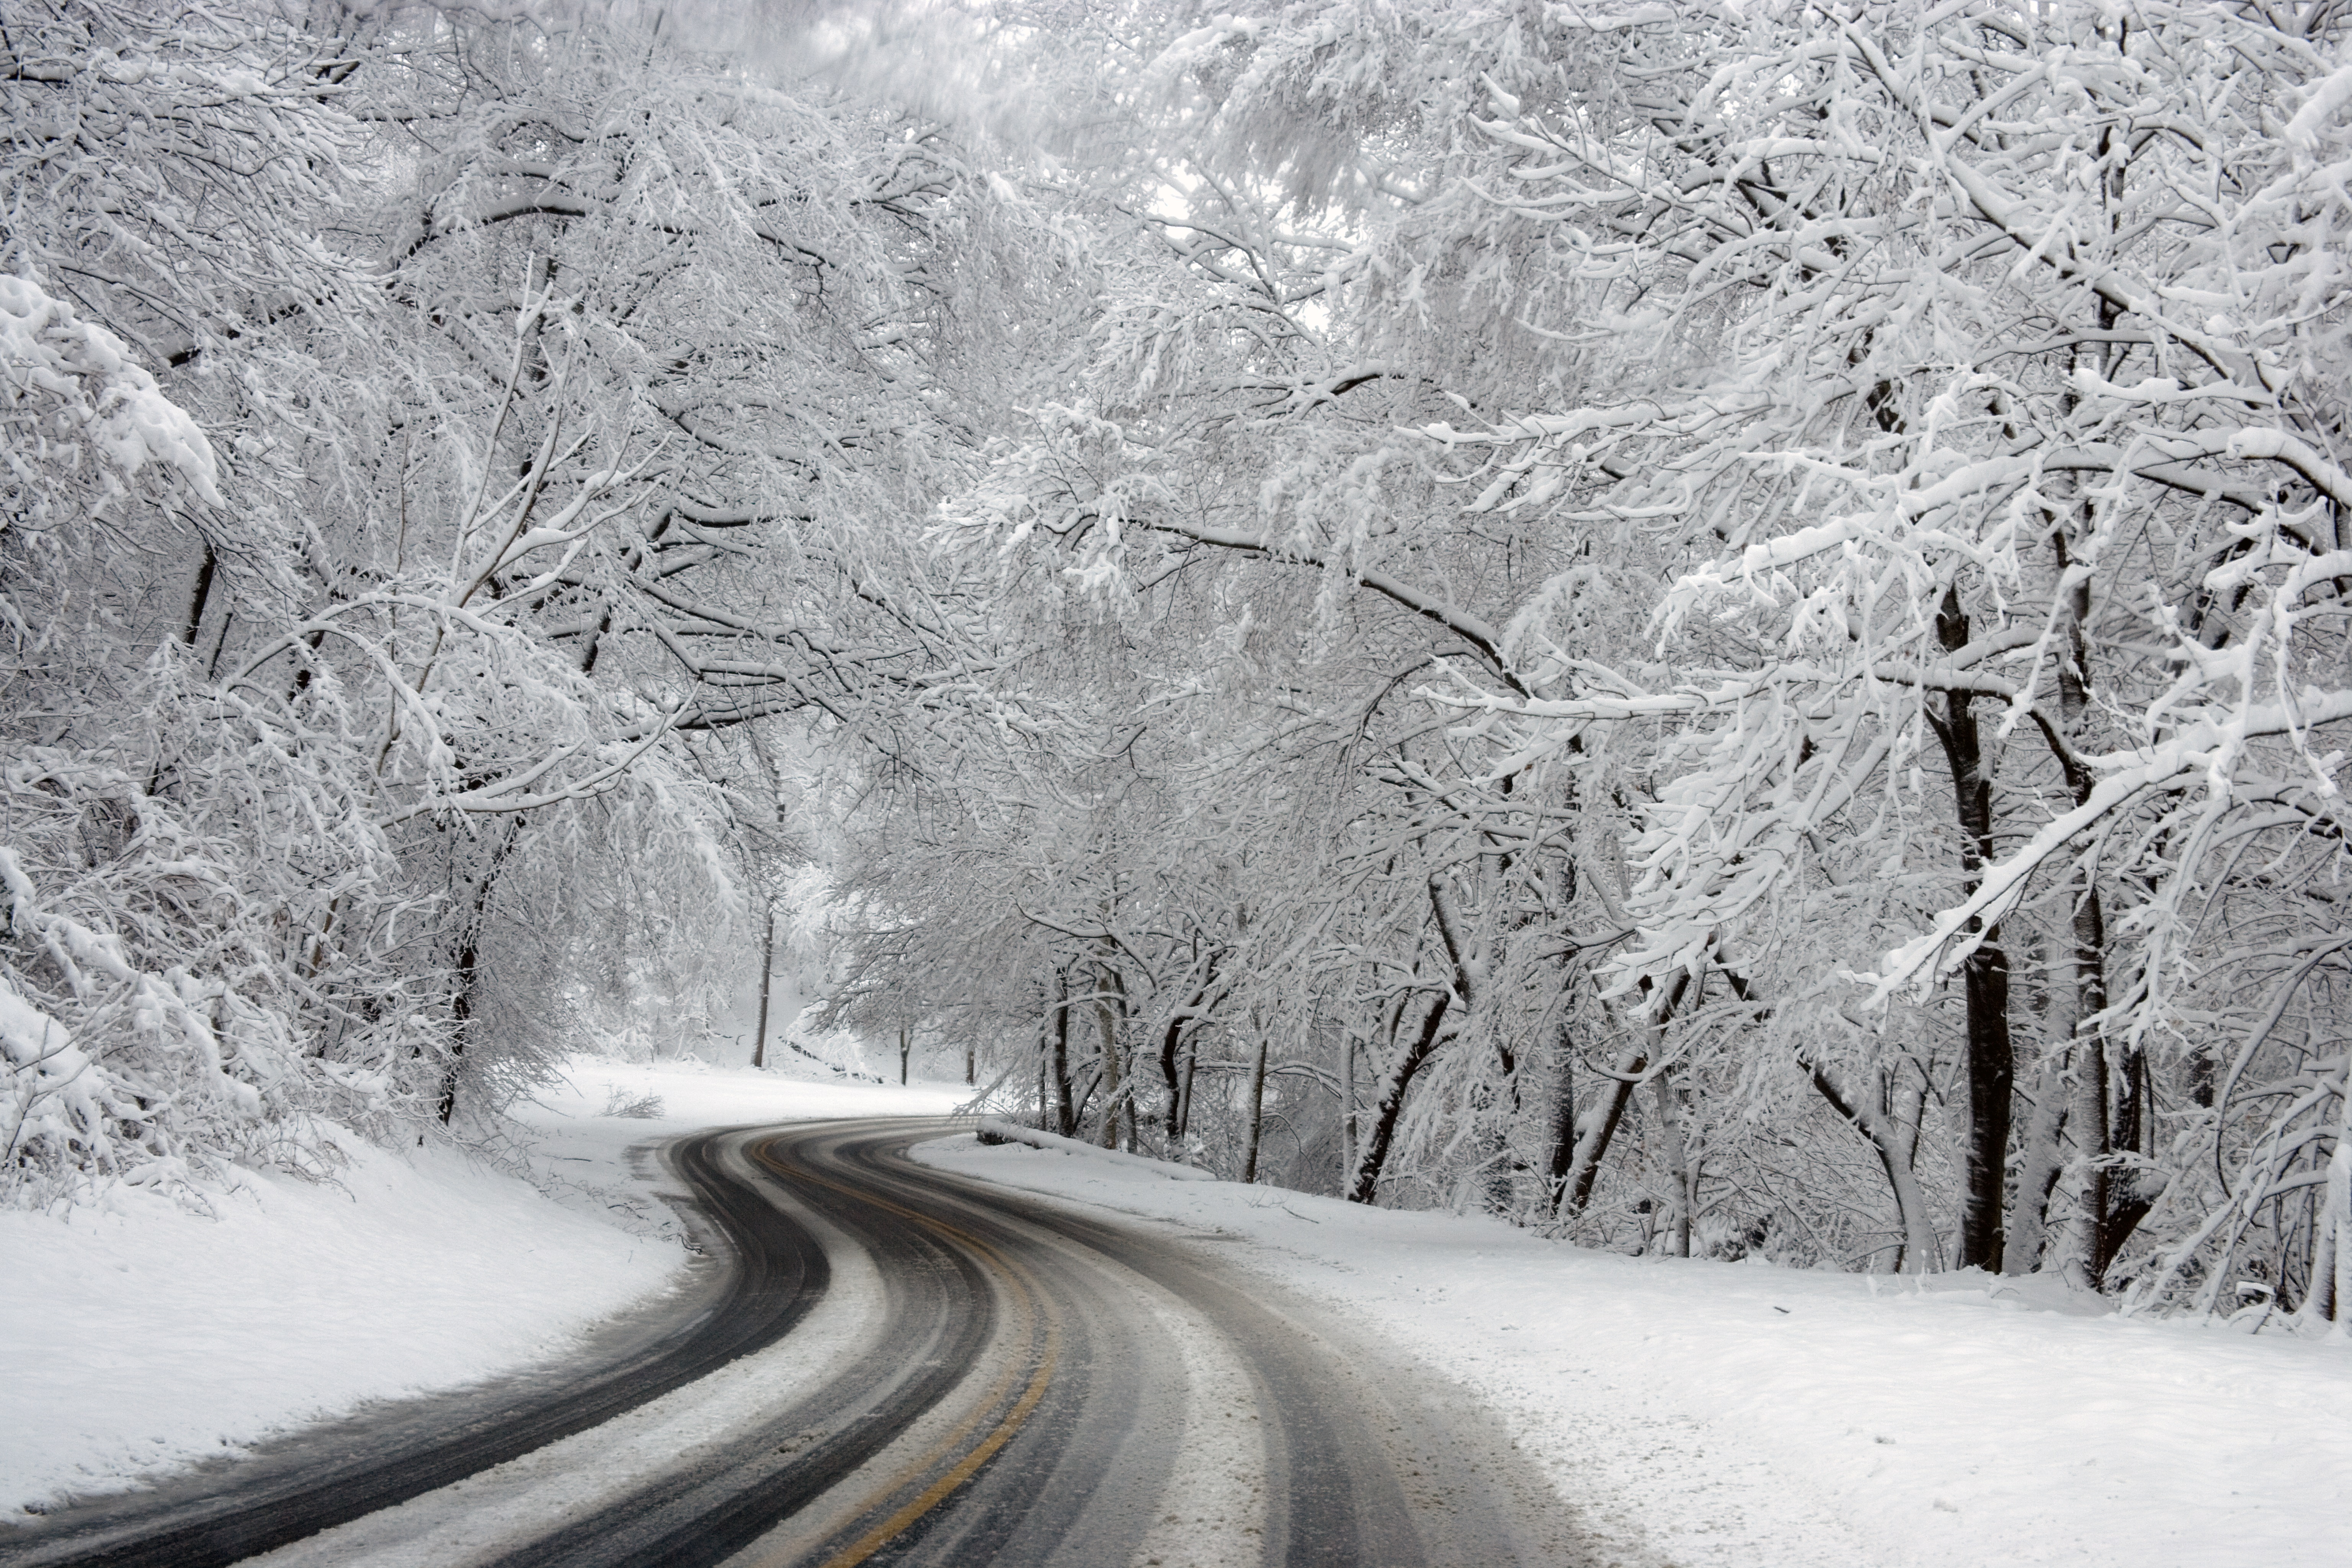
landscape, tree, nature, forest, outdoor, branch, snow, cold, winter, black and white, road, white, frost, barren, ice, scenic, weather, snowy, empty, black, monochrome, season, snowfall, trees, scene, blizzard, wonderland, fairytale, freezing, monochrome photography, atmospheric phenomenon, winter storm, rain and snow mixed, icy mix